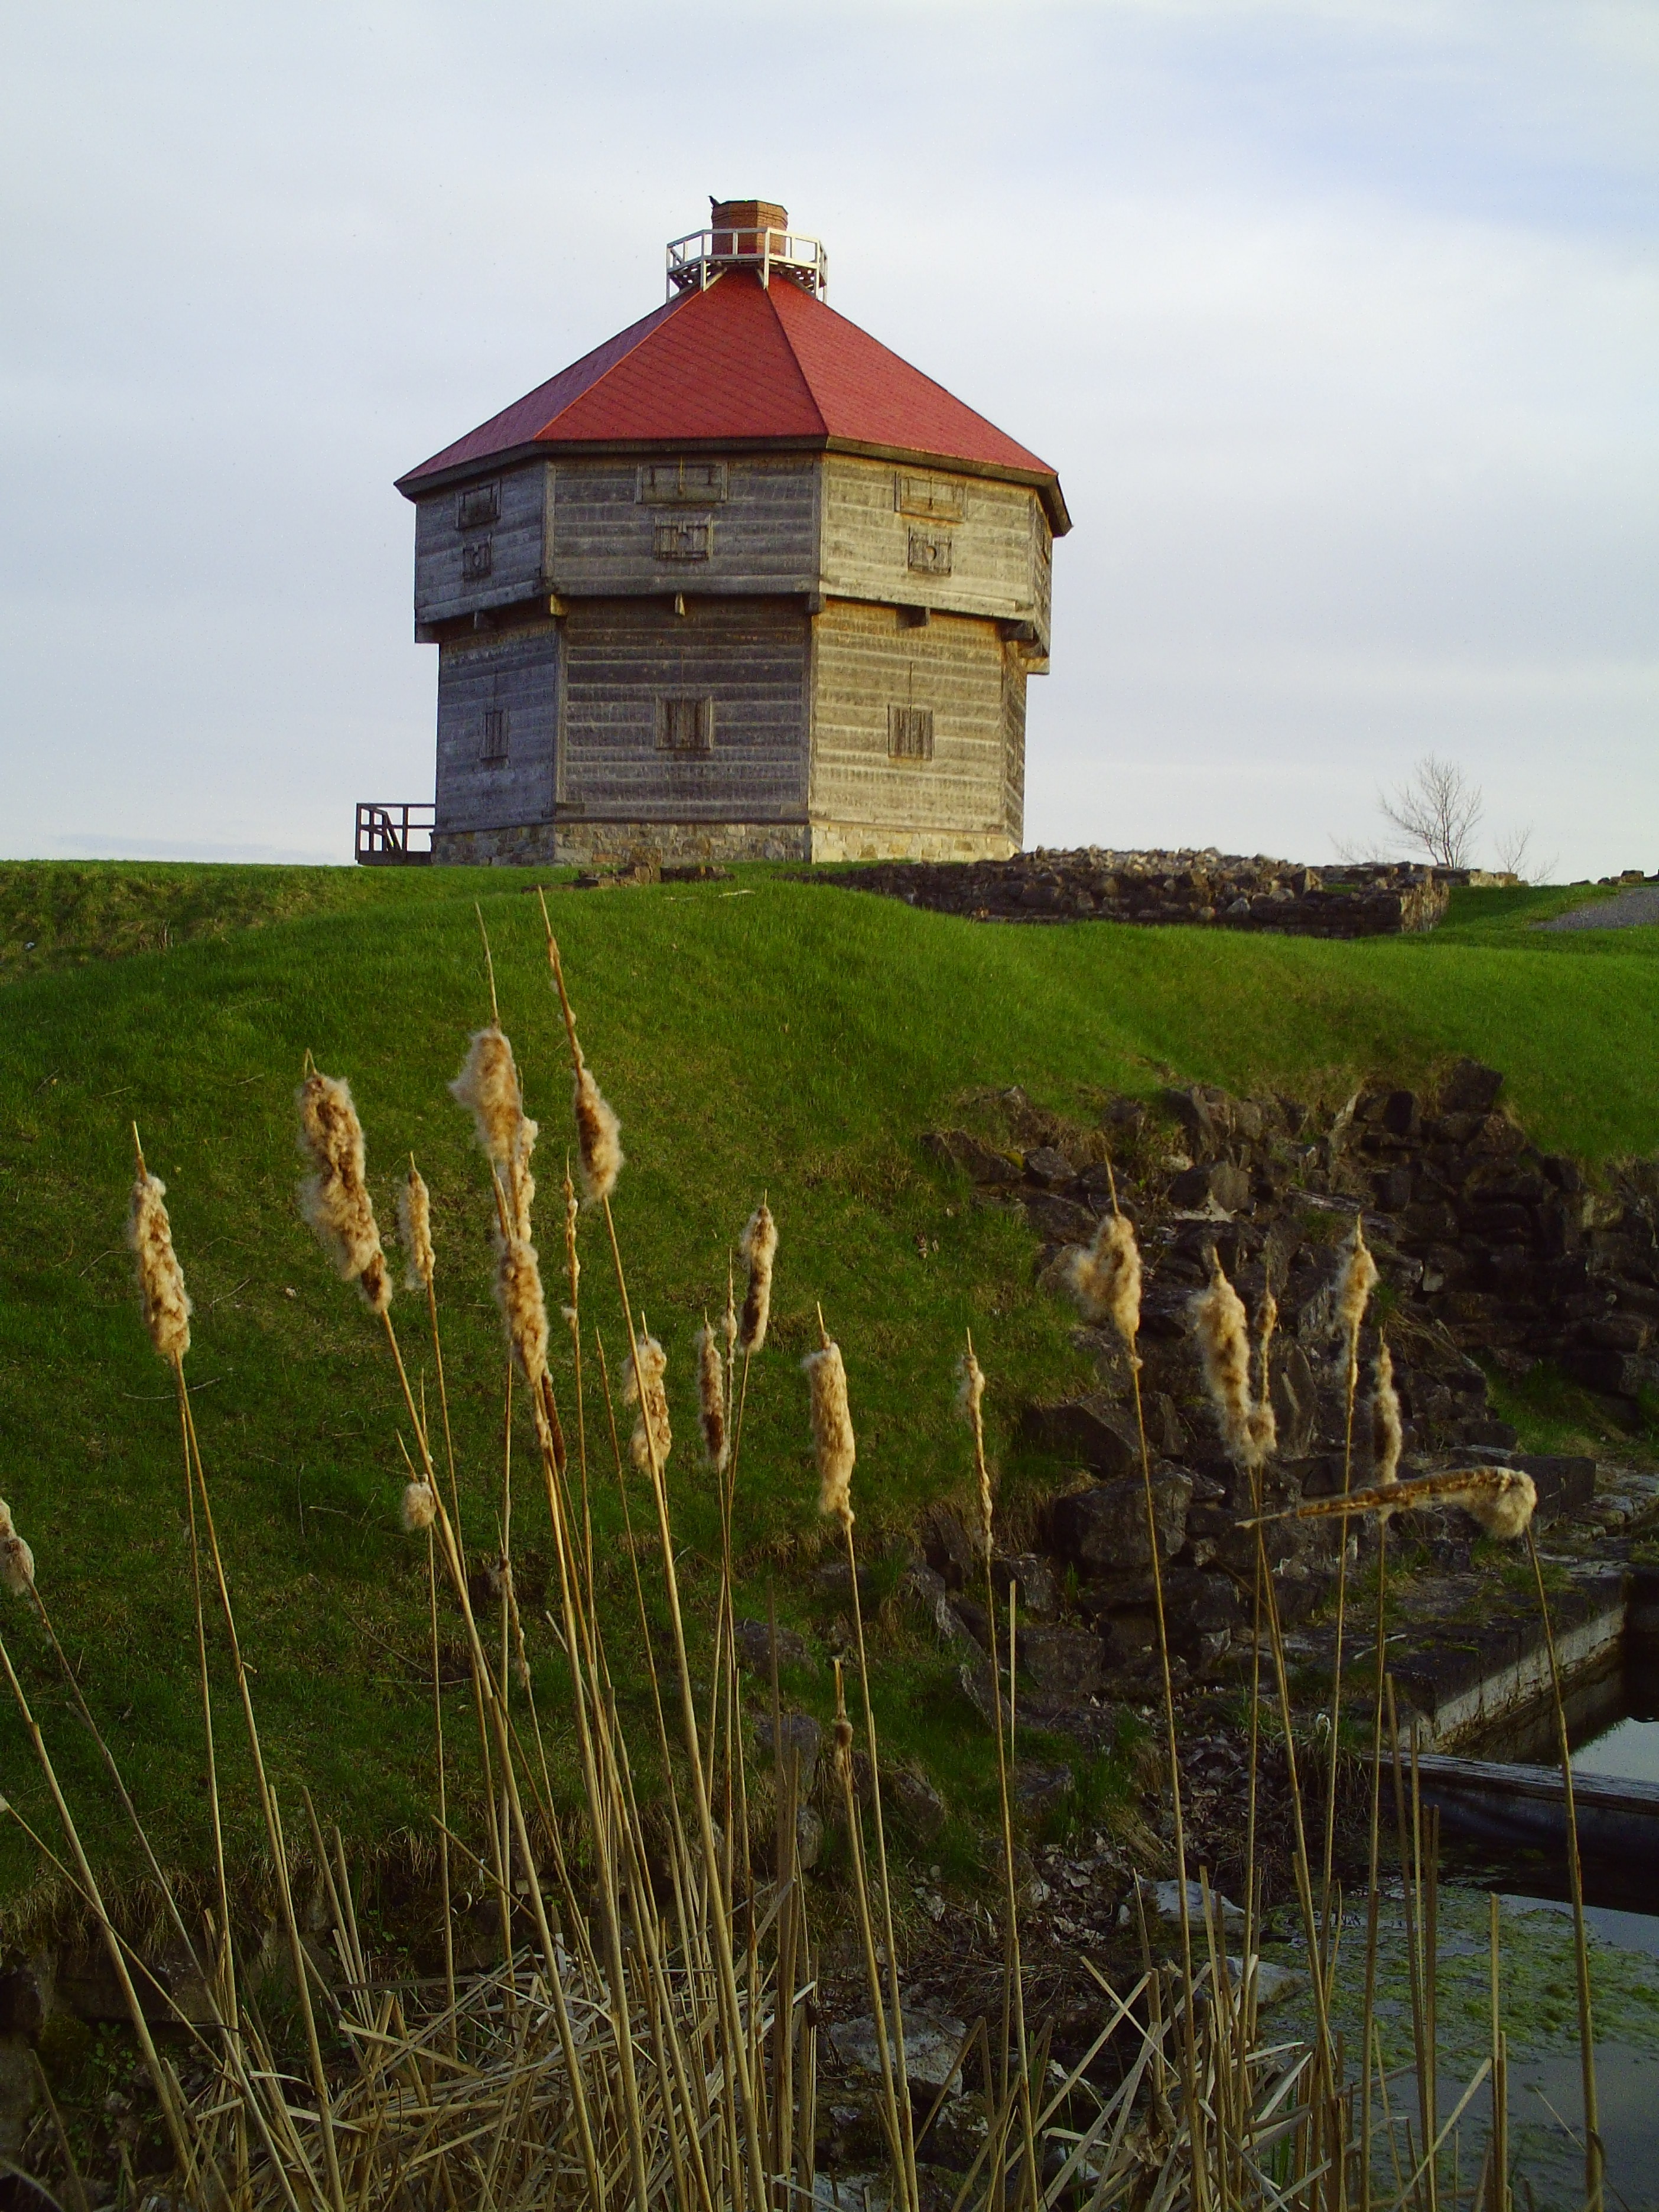
coast, nature, lighthouse, prairie, tower, nature trail, rural area, coteau du lac